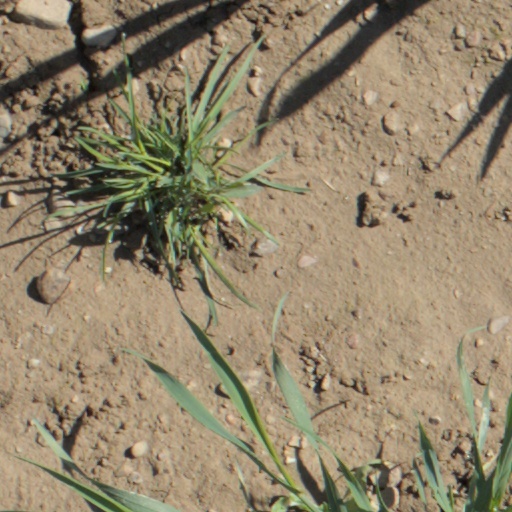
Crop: wheat